Samsara (2001 film)

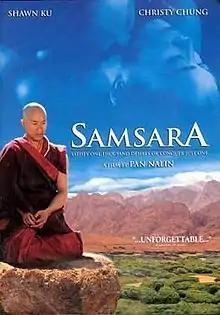
Promotional release poster

Samsara is a 2001 independent film directed and co-written by Pan Nalin. An international co-production of India, Germany, France, Italy, and Switzerland, the film tells the story of a Buddhist monk's quest to find Enlightenment. It stars Shawn Ku as the monk Tashi and Christy Chung as Pema.